Simon Munyutu

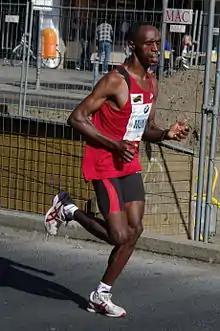
Simon Munyutu running Berlin Marathon 2011

Simon Munyutu (born 27 December 1977 in Nakuru, Kenya) is a French athlete who specialises in the men's marathon. Munyutu competed at the 2008 Summer Olympics.